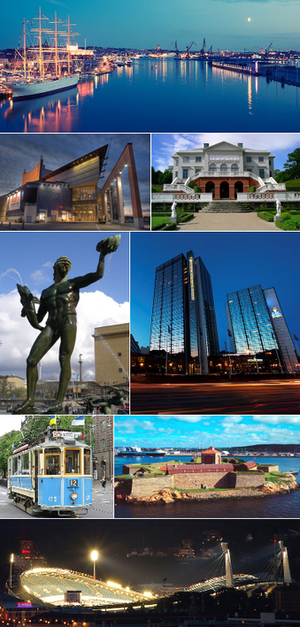
Göteborg
Göteborg ligger på begge sider af Göta älvs sydlige udløb i Kattegat ved den svenske vestkyst og er med 549.839 indbyggere Sveriges næststørste og Skandinaviens fjerdestørste by.